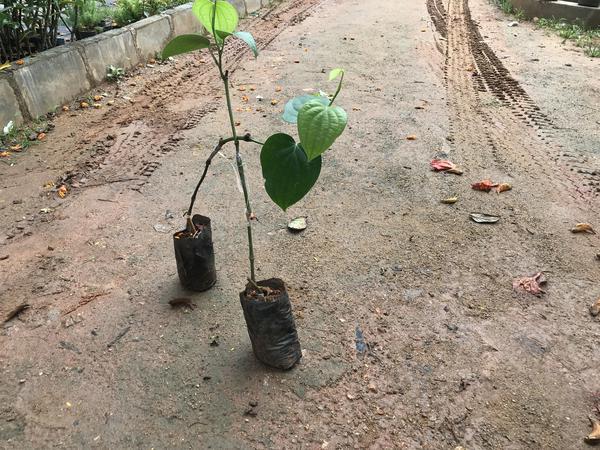
Plant: Pepper